Indianapolis 500 pace cars

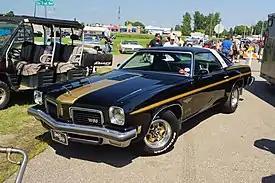
1974 Hurst/Olds festival car

In 1977, the format was changed to three warm up laps - two "parade laps" and one "pace lap". During the parade lap(s), often several replica festival pace cars join the field, usually carrying celebrities and/or special guest drivers. The 1978 race was the first to feature multiple pace cars on the track during the parade lap. Since 2010, the IndyCar "two-seater" (a retired Indy race car modified with a special passenger seat) has also been at the front of the field, carrying a celebrity or special guest. The non-participating vehicles pull off the track after one or two circuits, and the lone official pace car leads the field on the pace lap. In 2012, it was further expanded to four warm up laps (three "parade" laps and one "pace" lap), coinciding with the introduction of a new engine and chassis formula.